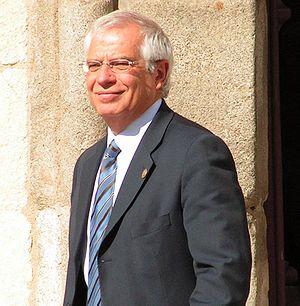
Le Parti socialiste européen est un parti politique européen regroupant les partis socialistes, sociaux-démocrates et travaillistes d'Europe. Son groupe politique est le deuxième en taille au Parlement européen après les élections de 2019. Selon la tradition européenne, il peut participer à des majorités de circonstance avec le Parti vert européen et le Parti de la gauche européenne, comme avec le Parti populaire européen et Renew Europe. Le PSE est lié à l'Internationale socialiste.
José Bono Martínez [ xoˈse ˈβono maɾˈtines] est un homme d'État espagnol membre du Parti socialiste ouvrier espagnol, né le 14 décembre 1950 à Salobre dans la province d'Albacete.